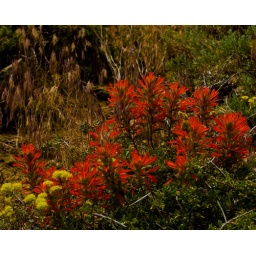
The plant was growing beside the road passing Grant Lake near Lee Vining, California.